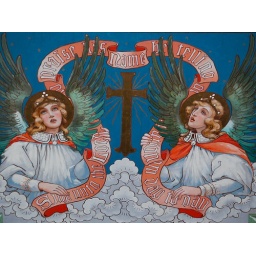
carisbrooke castle in church